Rudaj Organization

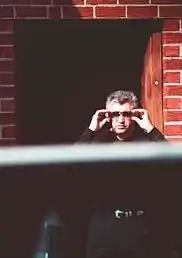
FBI surveillance photograph of Alex Rudaj, outside Jimbo's Bar in Astoria, Queens on April 15, 2003

Alex Rudaj (also known as Sandro Rudovic, Allie Boy, Uncle Rudaj, Xhaxhai) of Yorktown, New York is the alleged boss of the Albanian mafia's Rudaj Organization, based in the New York City metro area. Rudaj is an ethnic Albanian from Ulcinj, Montenegro who immigrated to the United States in 1987. Federal prosecutors said Rudaj was the triggerman in a 1996 shooting of another organized crime figure after a high-speed chase in The Bronx. Rudaj hung out the sunroof of a car and fired at Guy Peduto as he fled in another car. They also described an incident where Rudaj showed up with 20 thugs to get late mob boss John Gotti's table at Rao's, the legendary and exclusive East Harlem Italian restaurant. On Friday, June 16, 2006, Alex Rudaj, 38, was sentenced to 27 years in federal prison for racketeering, extortion and gambling offenses.